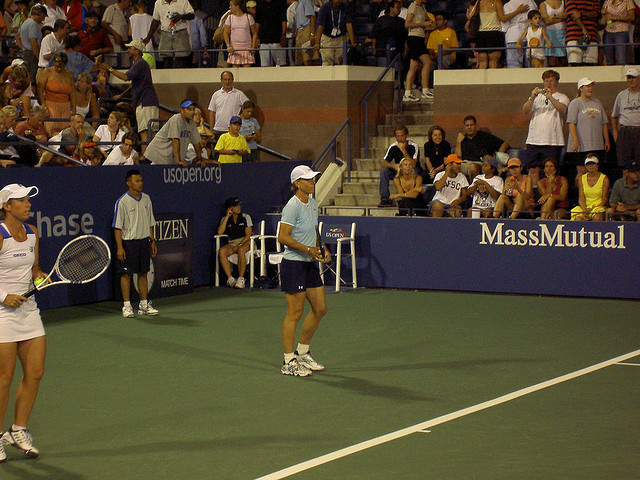
khán giả đang theo dõi một trận thi đấu tennis đôi nam nữ